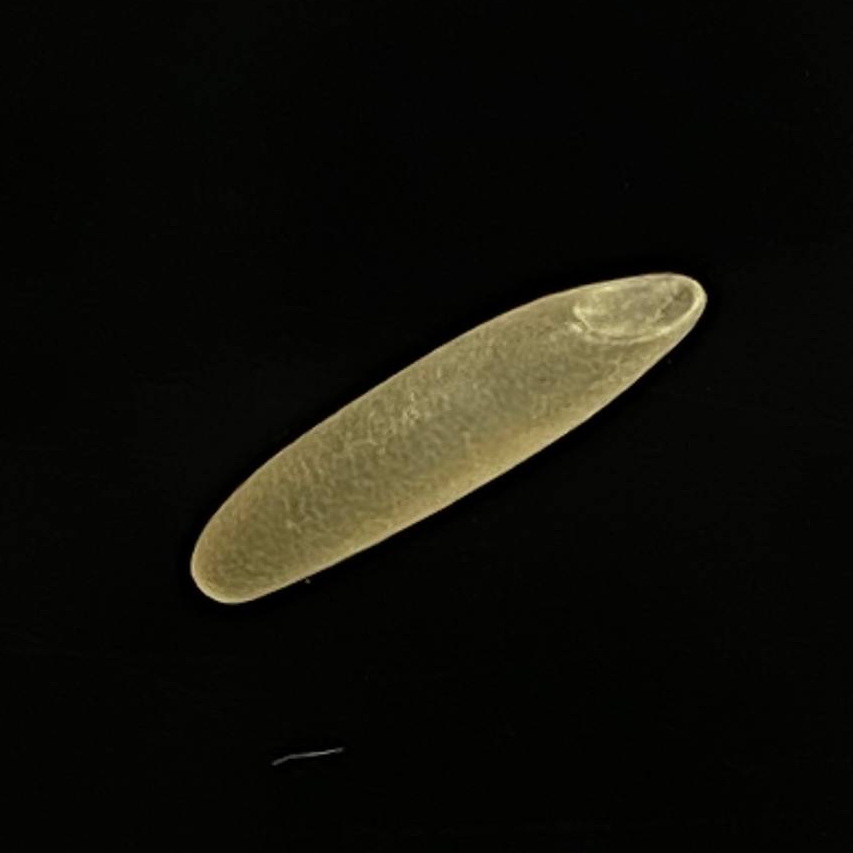
Rice variety: Bashmoti